Francesco Bonsignori

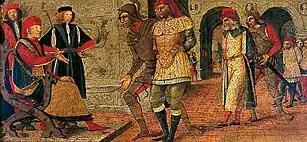
Bonsignori: "Captive Kings before a Judge" (1480), York Museums Trust

Bonsignori’s early career is the most fully documented period of his life. Account of his early life is found in Giorgio Vasari’s book "Lives of the Painters, Sculptors and Architects". Vasari includes the painter in a group of minor virtuosi from Verona. Bonsignori bears another name, "Monsignori", as he was miscalled by Vasari in his book. His pseudonym has appeared in several documentations from the Renaissance period, while he signed all his committed artwork with “Bonsignori”. Fewer than a dozen drawings attributed to Bonsginori during his early career have survived. Most paintings mentioned in Vasari's account have perished.